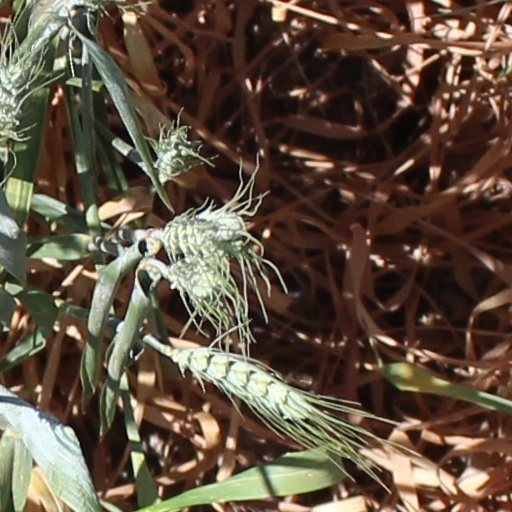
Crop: wheat